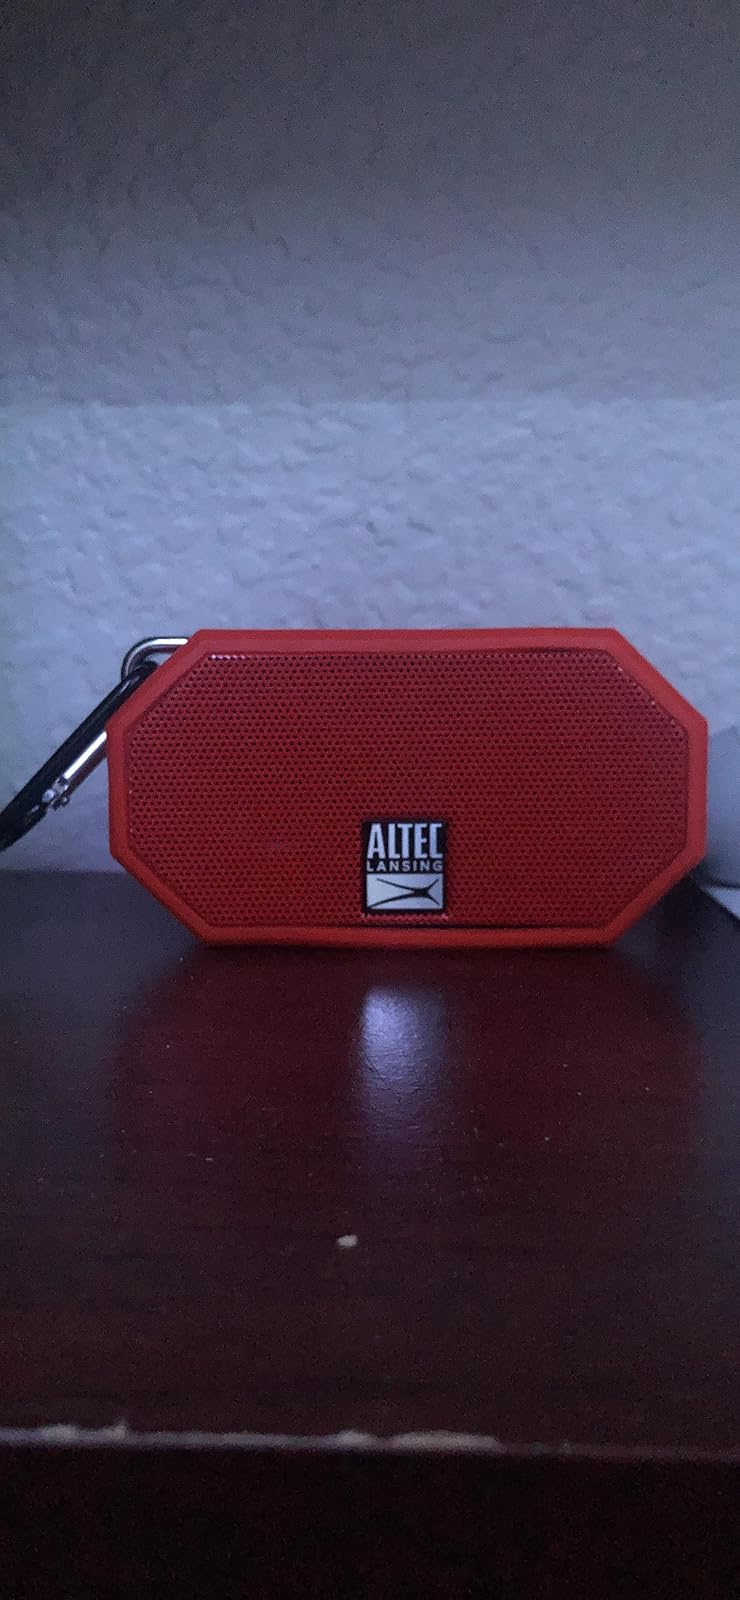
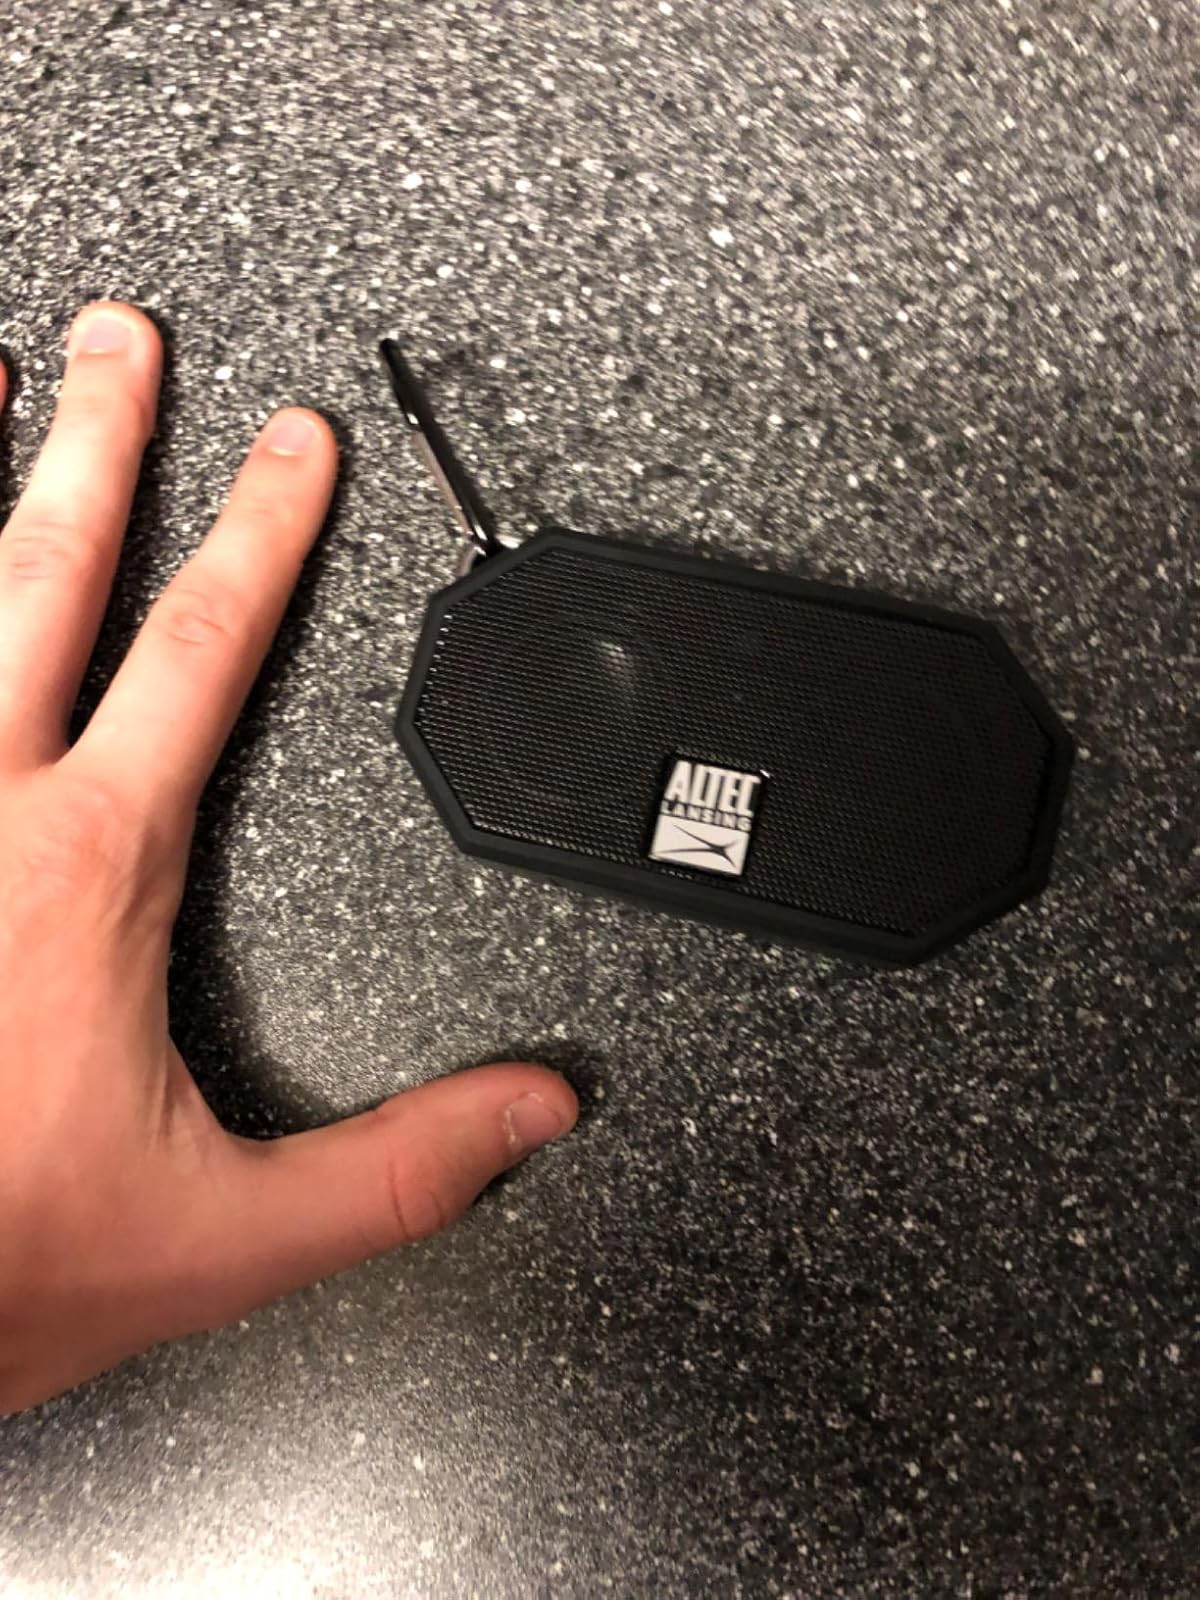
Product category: speaker
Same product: no